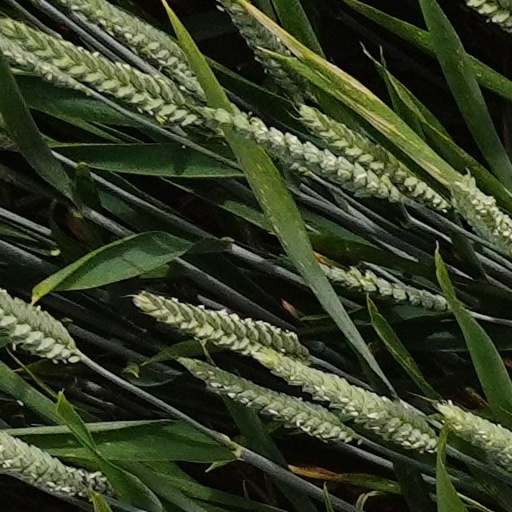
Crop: wheat